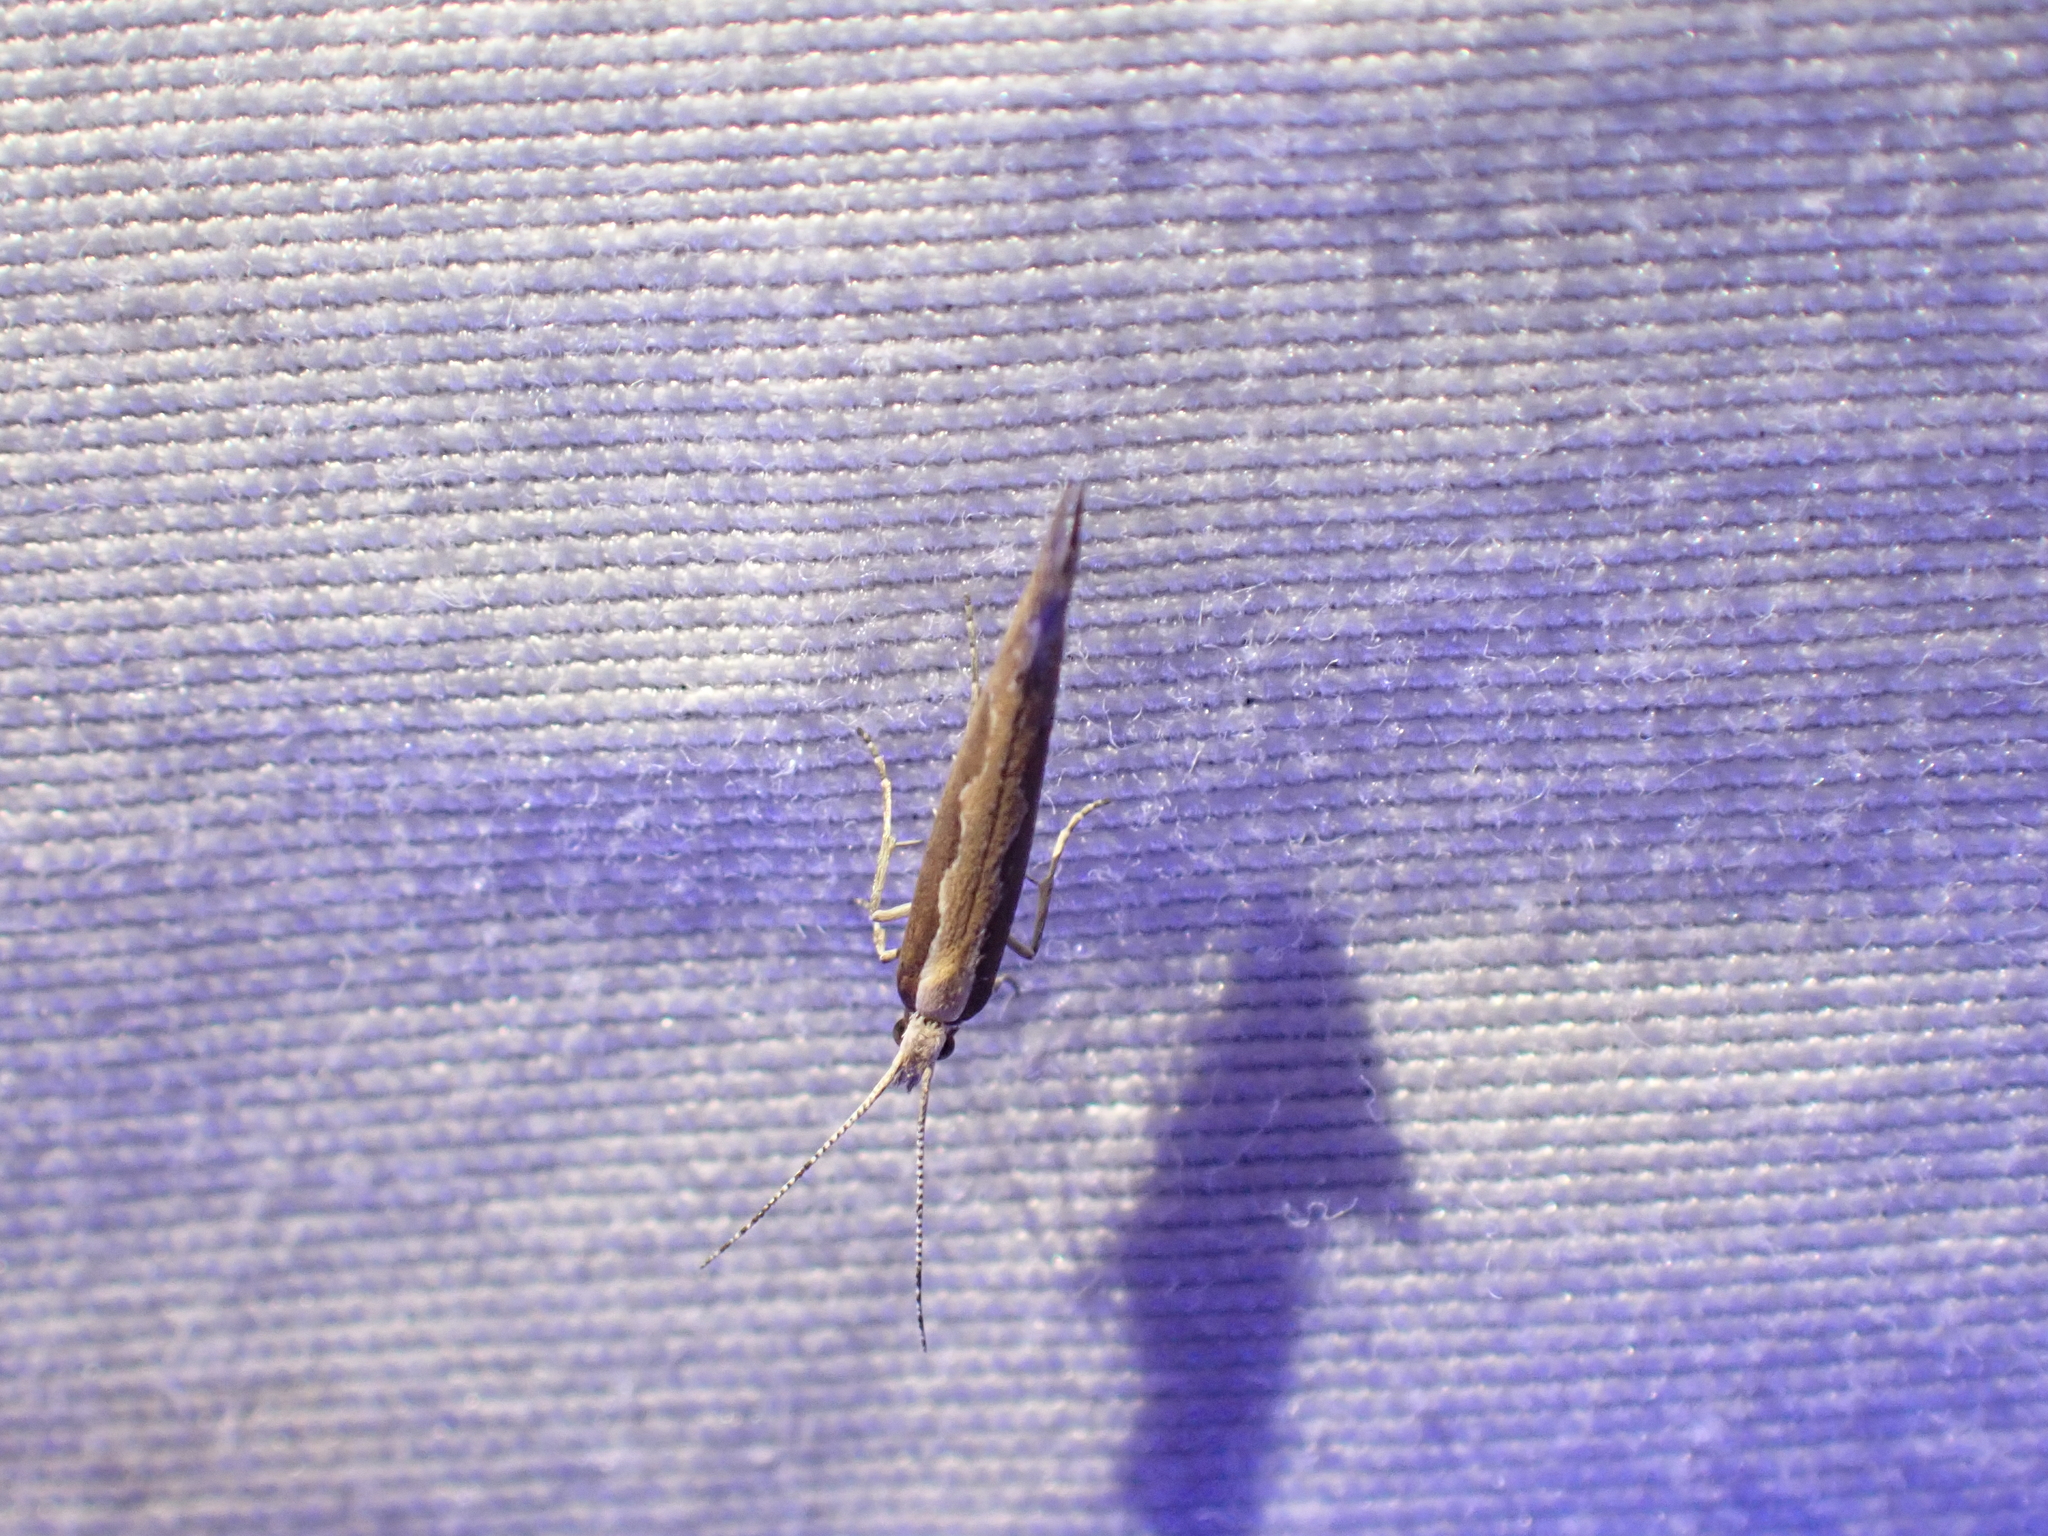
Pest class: diamondback_moth